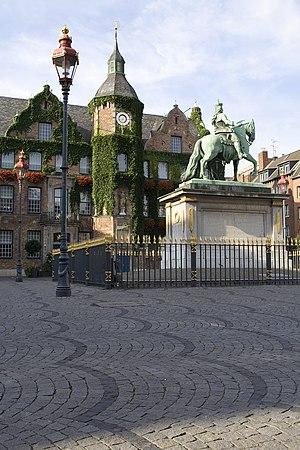
La place de l'hôtel de ville, dans la vieille ville de Düsseldorf, en Allemagne.